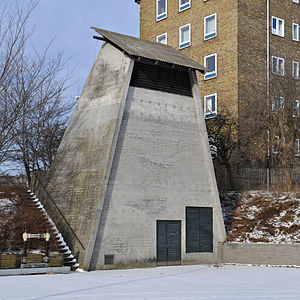
Hans Christian Hansen (arkitekt) / Værker
Gasregulatorstation på Bellahøj